Premiership of Nikol Pashinyan

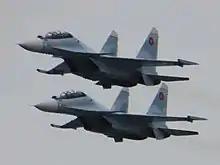
Armenian Air Force's Sukhoi jets flying on Victory Day 2020.

During protests against Catholicos Karekin II, Pashinyan has stated that his government will not interfere in church matters and that the state and church are separate in Armenia. He further stated that he wants the church to have dignity and a good reputation and that his government does not use the church for its political interests. At another rally, Pashinyan embraced Catholic and Evangelical Armenians and stated that Armenians should stay true to their Christian roots and reject "totalitarian sects, which deprive people of freedom and autonomy."